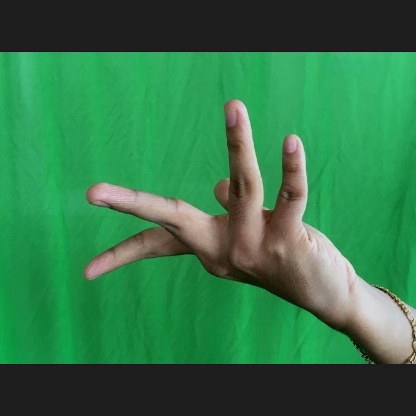
Mudra: Alapadmam